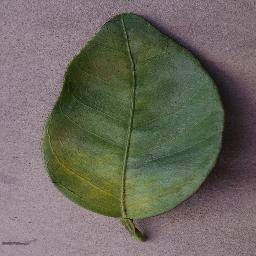
Label: Orange___Haunglongbing_(Citrus_greening)